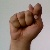
The image shows a hand gesture representing the letter 'T' in Indian Sign Language.